Chord substitution

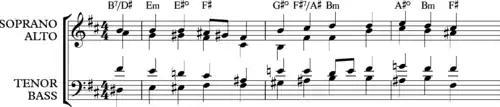
Bach, "St Matthew Passion", No. 46, Chorale "Herzliebster Jesu" different harmonization

The well-known theme of the second movement of Joseph Haydn's String Quartet, Op. 76 No. 3 is harmonized simply at the start: